Acadia (restaurant)

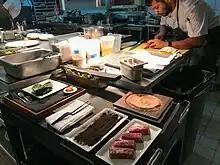

The restaurant served five- and ten-course tasting menus, as well as "upscale" contemporary American cuisine such as cheeseburgers, lobster rolls, lobster pot pie and a Wagyu steak dinner. The dishes on its menu were often heavy and rich. Writing for "Time Out", Julia Kramer noted the relative affordability of its prices compared to similar restaurants.